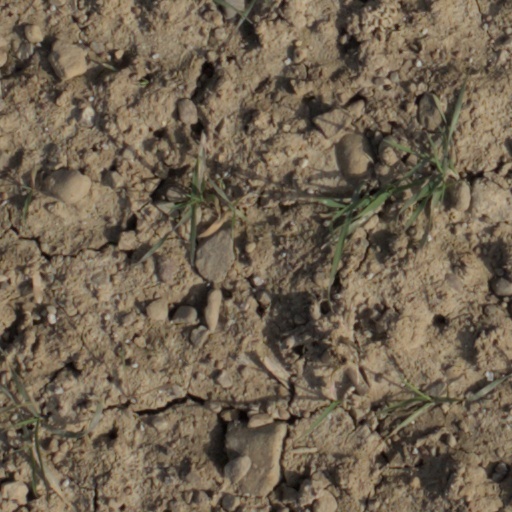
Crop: wheat